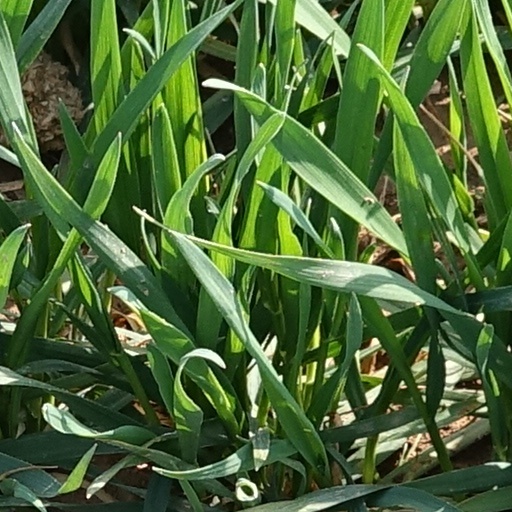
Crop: wheat